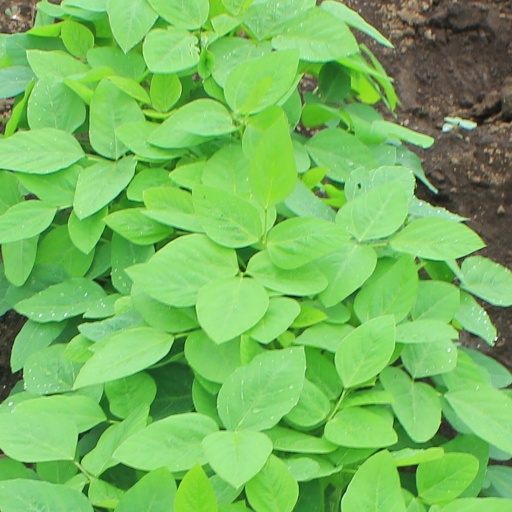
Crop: soybean